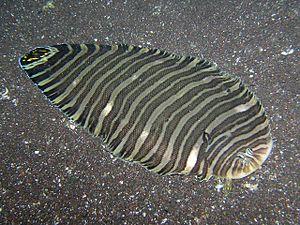
Zebrias est un genre de poissons plats de la famille des Soleidae.
Les Soleidae constituent une famille de poissons marins de l'ordre des Pleuronectiformes. Elle regroupe des espèces généralement appelées soles.